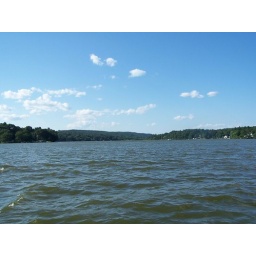
sky over lake